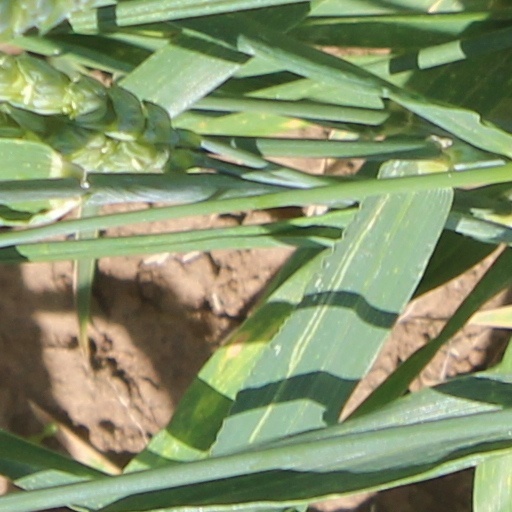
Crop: wheat